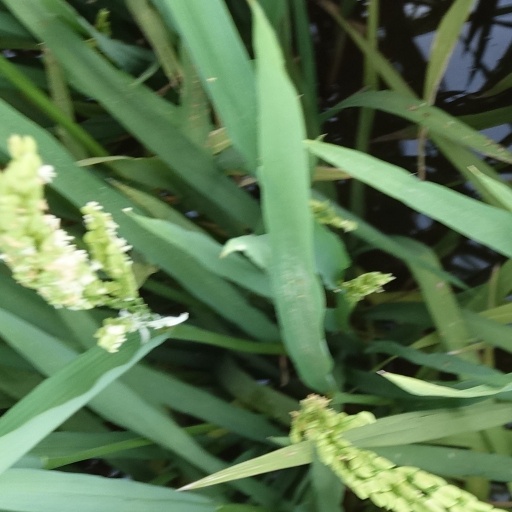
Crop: rice